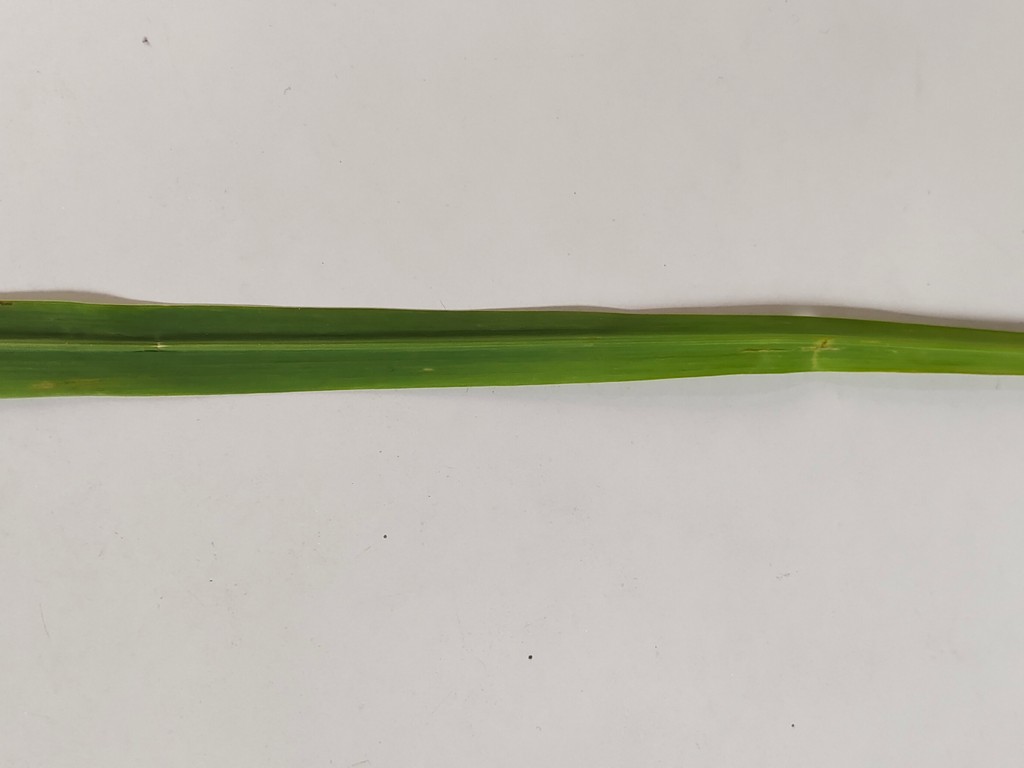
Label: Unhealthy